Geography of Oklahoma

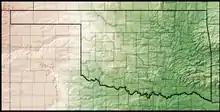
Oklahoma topographical map

The Geography of Oklahoma encompasses terrain and ecosystems ranging from arid plains to subtropical forests and mountains. Oklahoma contains 10 distinct ecological regions, more per square mile than in any other state by a wide margin. It is situated in the Great Plains and U.S. Interior Highlands region near the geographical center of the 48 contiguous states. Usually considered part of the South Central United States, Oklahoma is bounded on the east by Arkansas and Missouri, on the north by Kansas, on the northwest by Colorado, on the far west by New Mexico, and on the south and near-west by Texas.